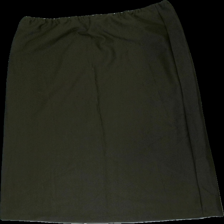
View: front
Type: Skirt
Category: Ladies
Brand: Missing
Colors: Brown
Material: 100% polyester
Cut: Regular
Season: All
Stains: Minor
Price range: <50
Recommended usage: Export
Comment: Homemade, low quality